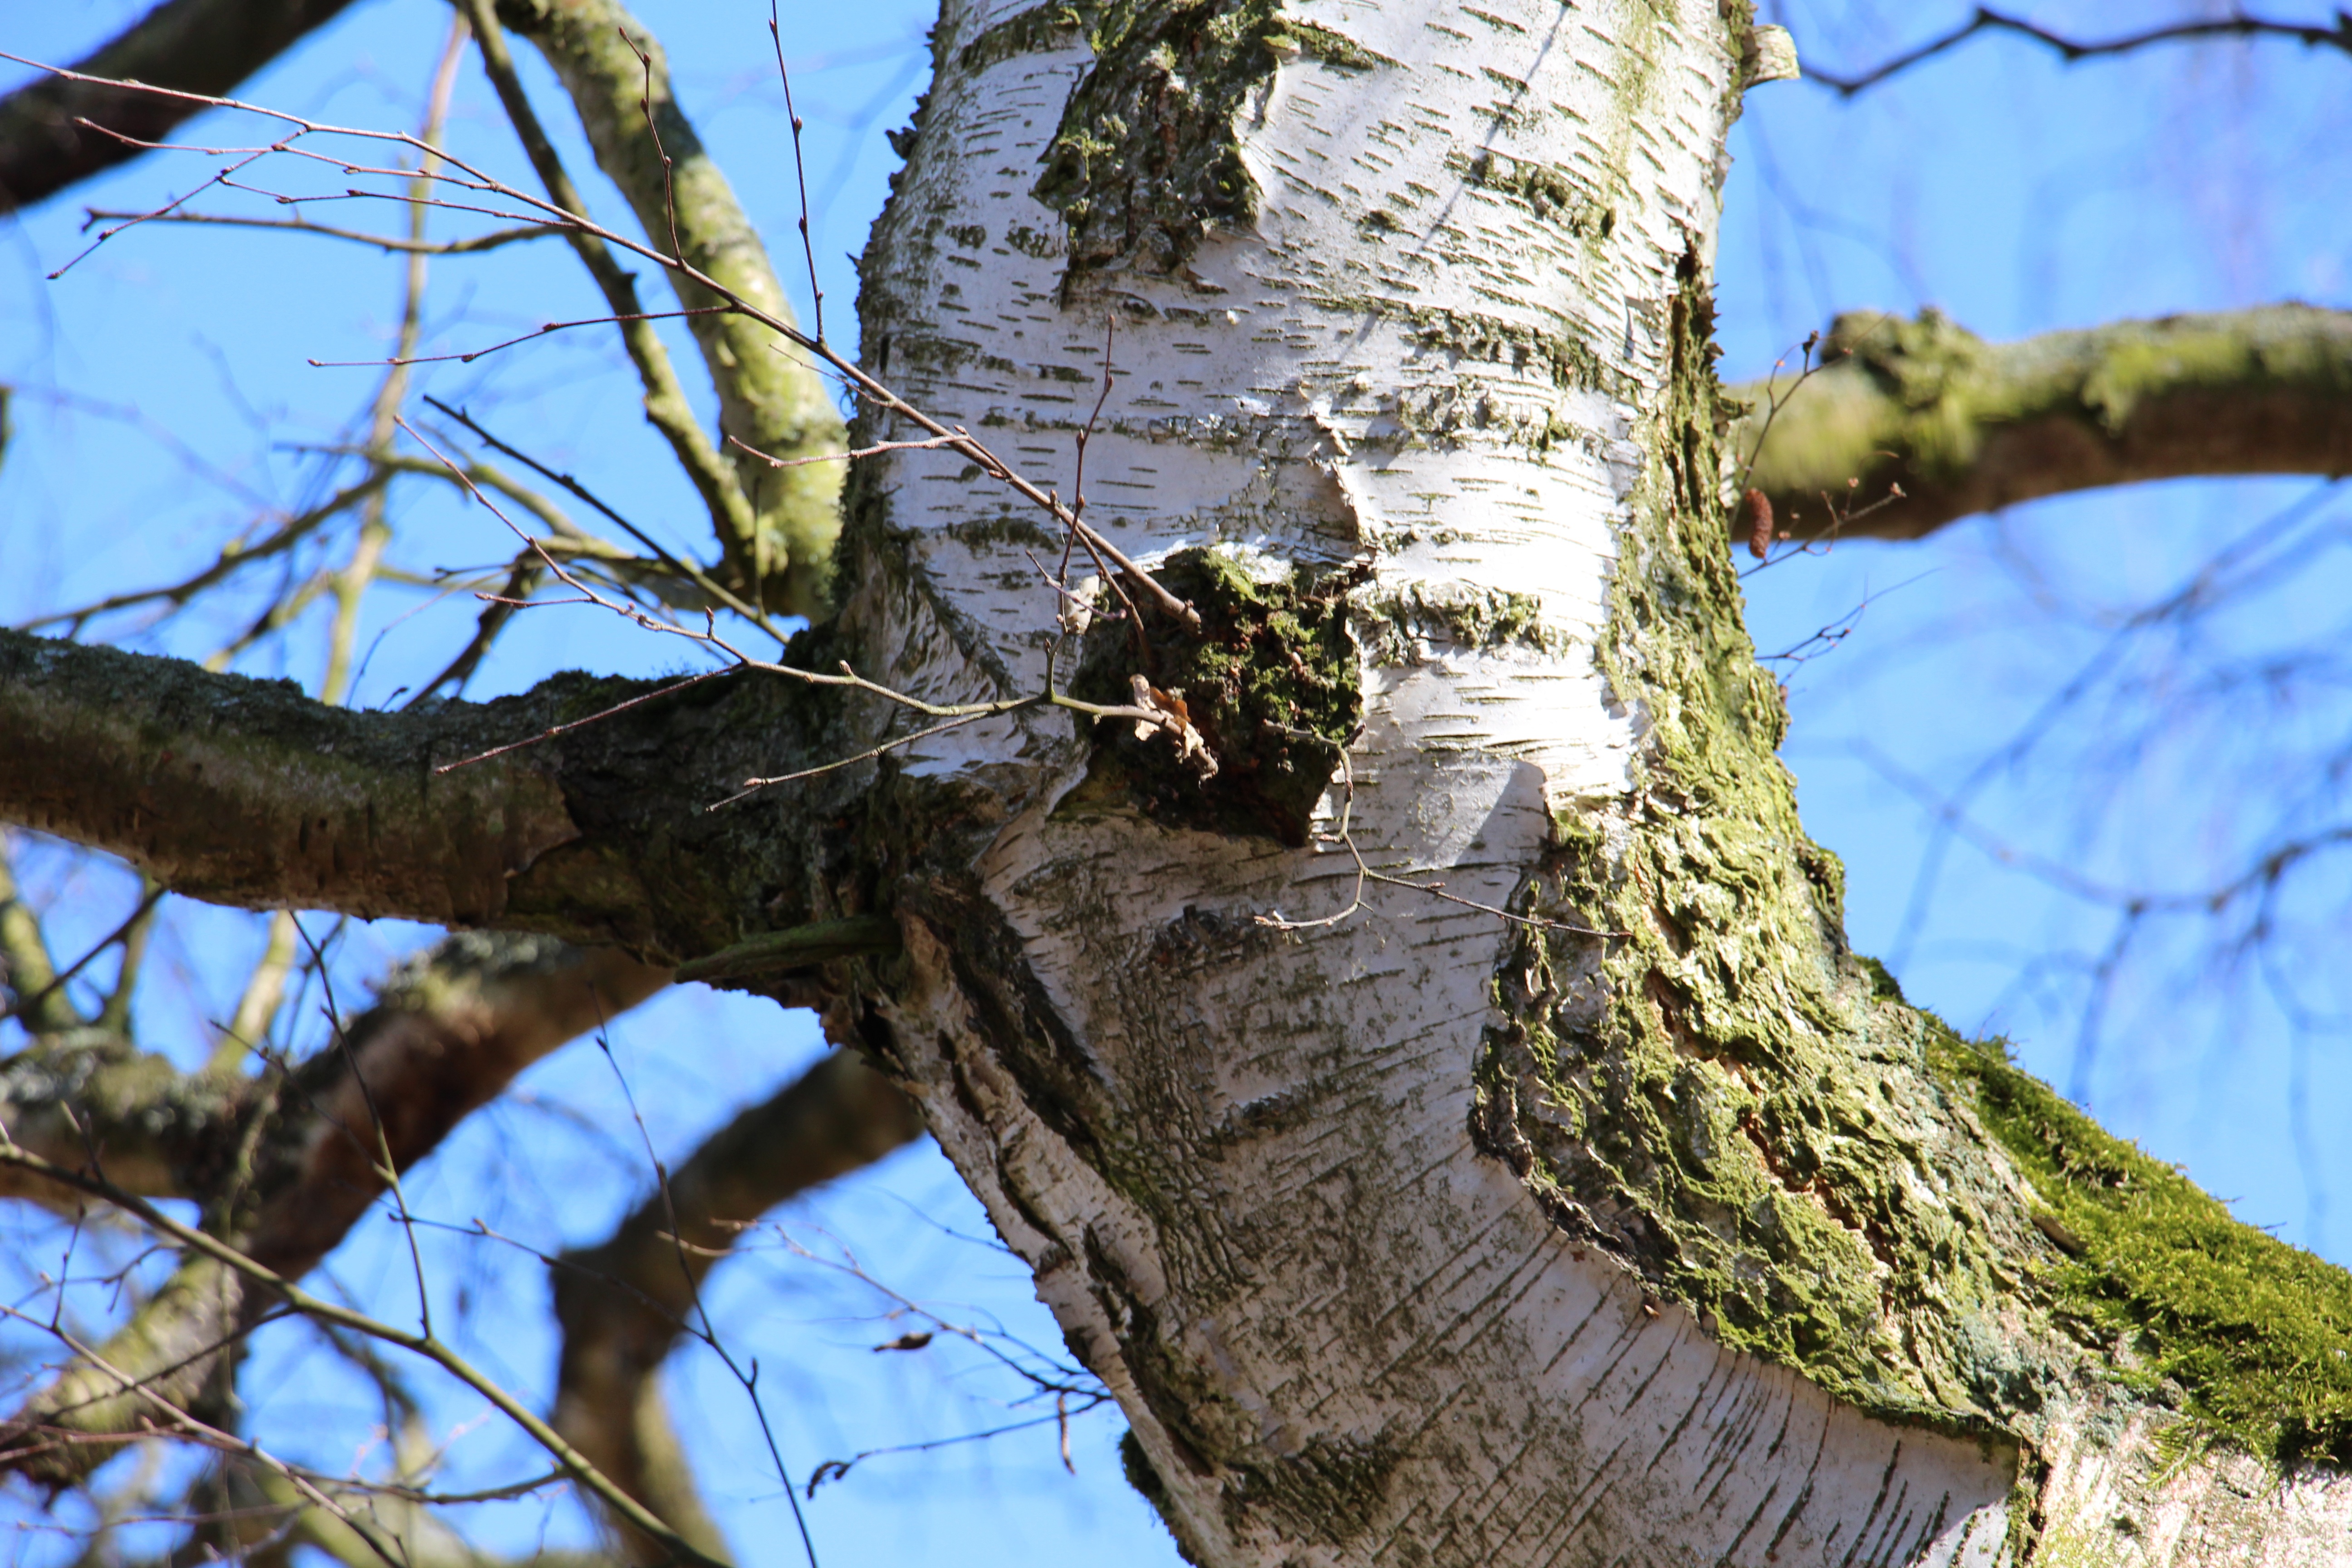
tree, nature, branch, plant, leaf, flower, trunk, log, spring, birch, autumn, nat, woody plant, land plant